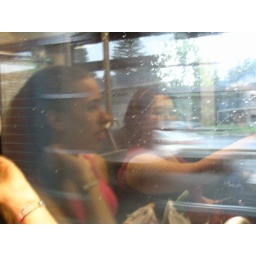
cool reflections in the C train windows make nifty pictures